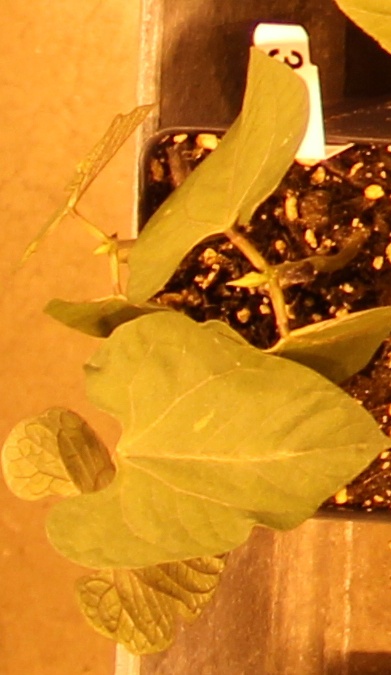
Label: Blackbean